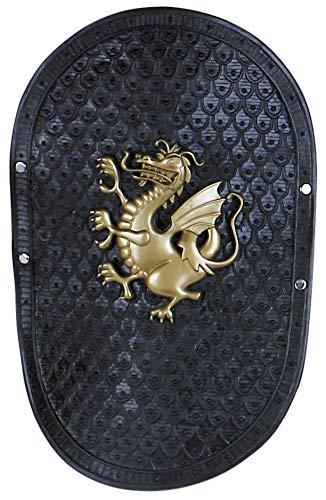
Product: Toysmith Pretend Play Medieval Dress Up Fantasy Deluxe Knight in Shining Armor Accessory Set, Black
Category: Toys & Games | Dress Up & Pretend Play | Accessories
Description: For Halloween or everyday pretend play, this knight ensemble is ready to embark on an epic quest.
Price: $21.99
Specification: ProductDimensions:13x5x24.5inches|ItemWeight:1.35pounds|ShippingWeight:1.35pounds(Viewshippingratesandpolicies)|DomesticShipping:ItemcanbeshippedwithinU.S.|InternationalShipping:ThisitemcanbeshippedtoselectcountriesoutsideoftheU.S.LearnMore|ASIN:B01CU0I982|Itemmodelnumber:9211AMB|Manufacturerrecommendedage:5-15years